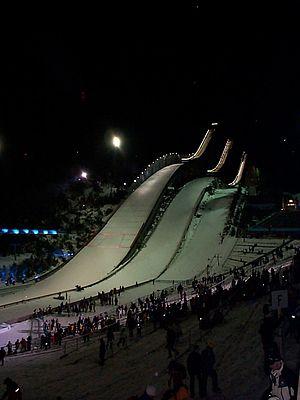
Les jeux du ski de Lahti sont un événement sportif annuel organisé à Lahti depuis 1923. Des compétitions de ski de fond, de combiné nordique et de saut à ski y ont lieu. La compétition est l'équivalent finlandais du Festival de ski d'Holmenkollen. Les jeux du ski de Lahti ont été le support des championnats du monde de ski nordique en 1926, 1938, 1958, 1978, 1989 et 2001.
Cette page reprend les résultats de combiné nordique de l'année 2001.